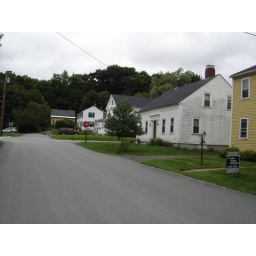
This is looking up the street with the house in the right edge.